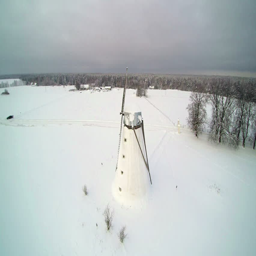
aerial view of the old windmill covered in the thick white snow on a winter